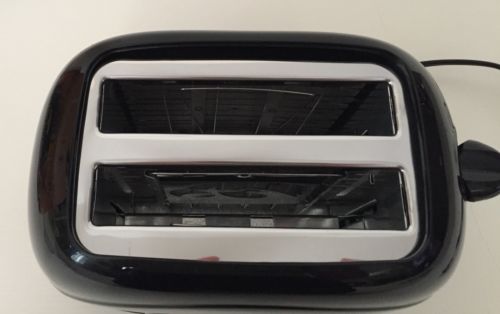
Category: toaster